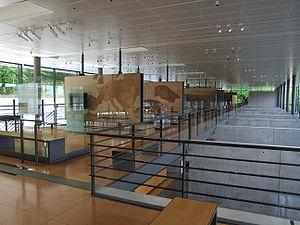
Bibracte, Mont-Beuvray, Bourgogne, FRANCE
La Grande traversée du Massif central est un itinéraire de randonnée pour vélo tout terrain labellisé par la Fédération française de cyclisme. Il traverse le Massif central, de la Bourgogne à la Méditerranée, sur un parcours de 1380 km.
Bibracte était la capitale du peuple celte des Éduens, développé surtout au Iᵉʳ siècle av. J.-C.. Centre névralgique du pouvoir de l'aristocratie éduenne, c'était aussi un important lieu d'artisanat et de commerces où se côtoyaient mineurs, forgerons et frappeurs de monnaies sur une superficie de près de 135 hectares.